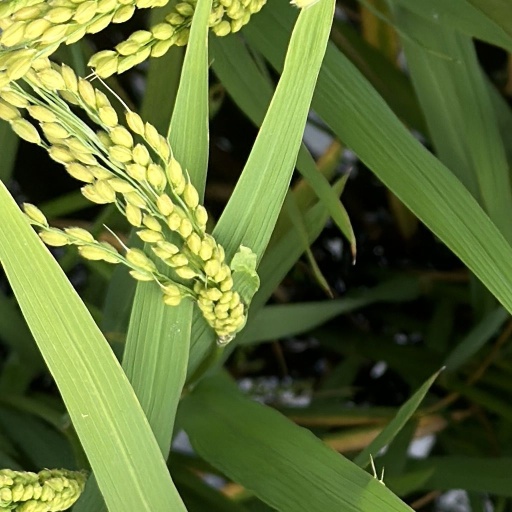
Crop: rice